Convection

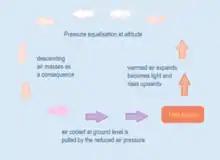
Thermal circulation of air masses

Thermal convection in liquids can be demonstrated by placing a heat source (for example, a Bunsen burner) at the side of a container with a liquid. Adding a dye to the water (such as food colouring) will enable visualisation of the flow.